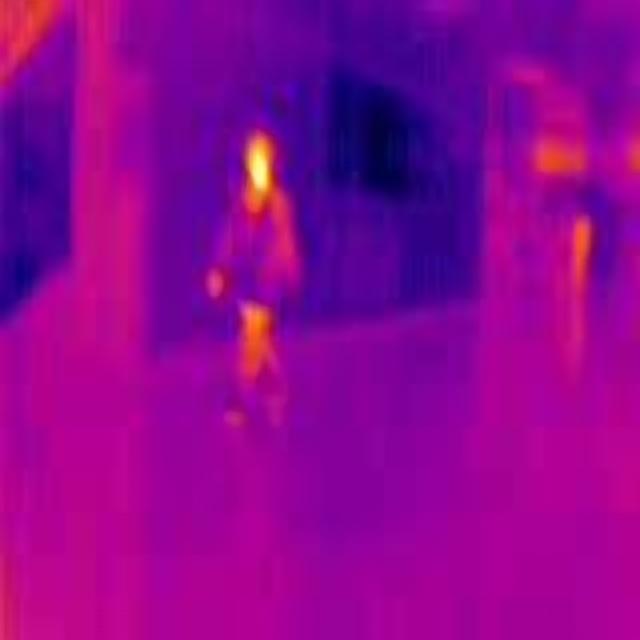
Detected objects:
label: person